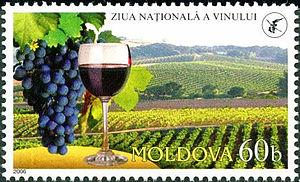
La viticulture en Moldavie est une ancienne tradition de ce pays qui bénéficie à la fois d'un climat continental, d'un sol fertile et d'une topographie de collines, très favorables à la viticulture. Le pays se situe à la même latitude que la Bourgogne en France. Cet article ne concerne pas la Moldavie roumaine dont les terroirs sont traités dans l'article « Viticulture en Roumanie », mais uniquement la République de Moldavie indépendante. La superficie totale des vignobles en République de Moldavie représente 1,9 % de la superficie du vignoble mondial total. Le 7 octobre, jour férié, est la « journée du vin ».